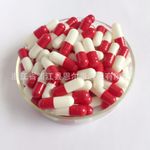
Label: plastic